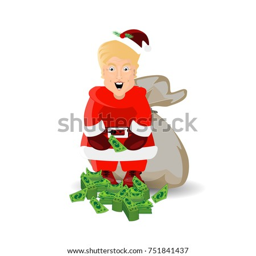
politician in the image of film character .